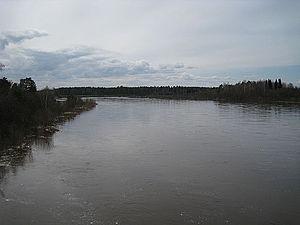
La république de Carélie ou Carélie est une république, sujet fédéral de Russie, située dans le nord-ouest de la Russie. Sa capitale est la ville de Petrozavodsk. Sa population en 2016 était d'environ 630 000 habitants.